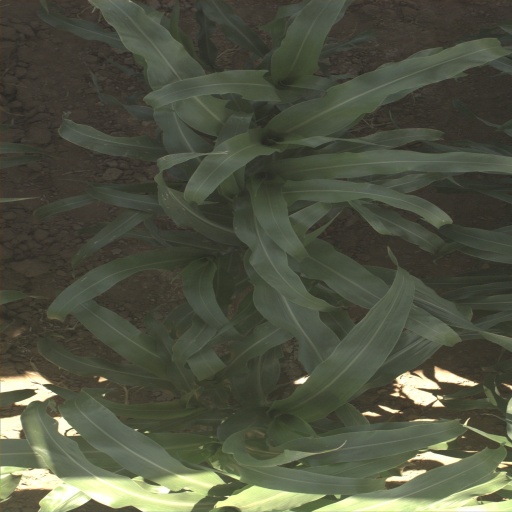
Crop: sorghum